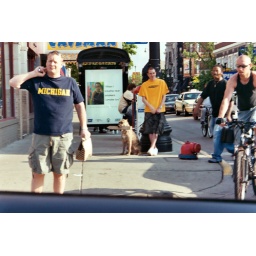
I was in my car waiting for a green light when I saw this...